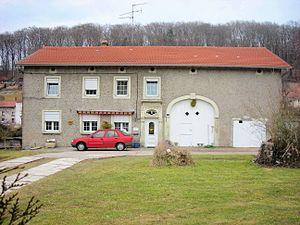
Moulin à huile à Berviller-en-Moselle (57 France)
Berviller-en-Moselle est une commune française située dans le département de la Moselle et le bassin de vie de la Moselle-est, en région Grand Est.